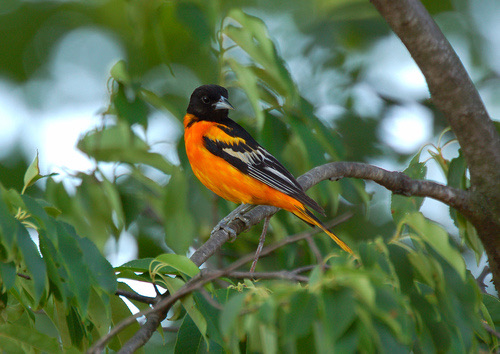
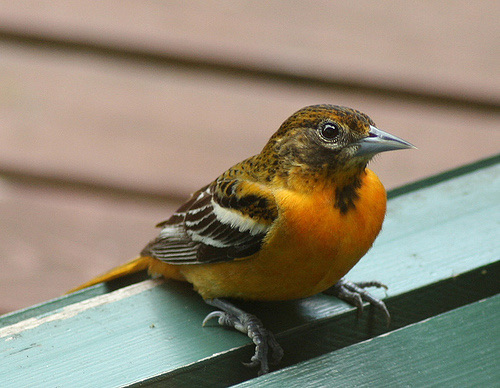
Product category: misc
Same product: yes